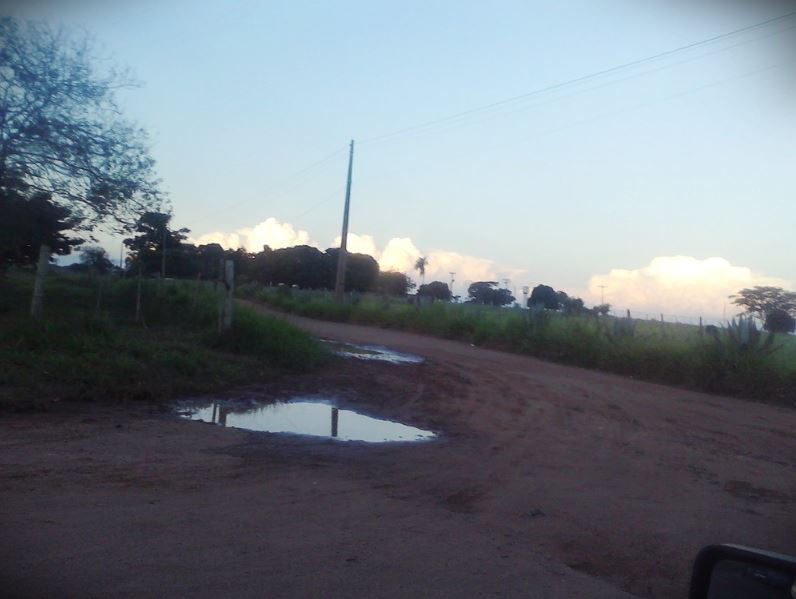
Fire: no
Smoke: no